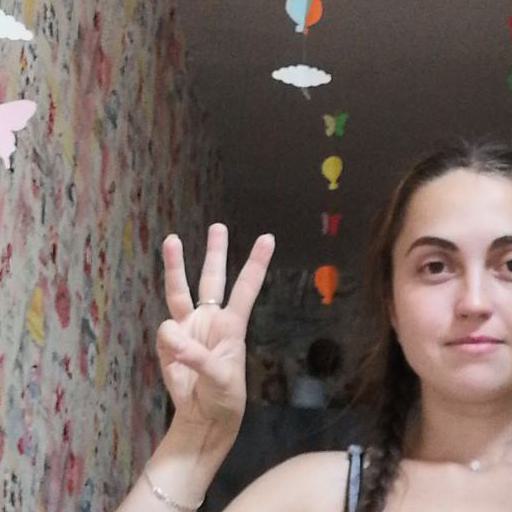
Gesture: three